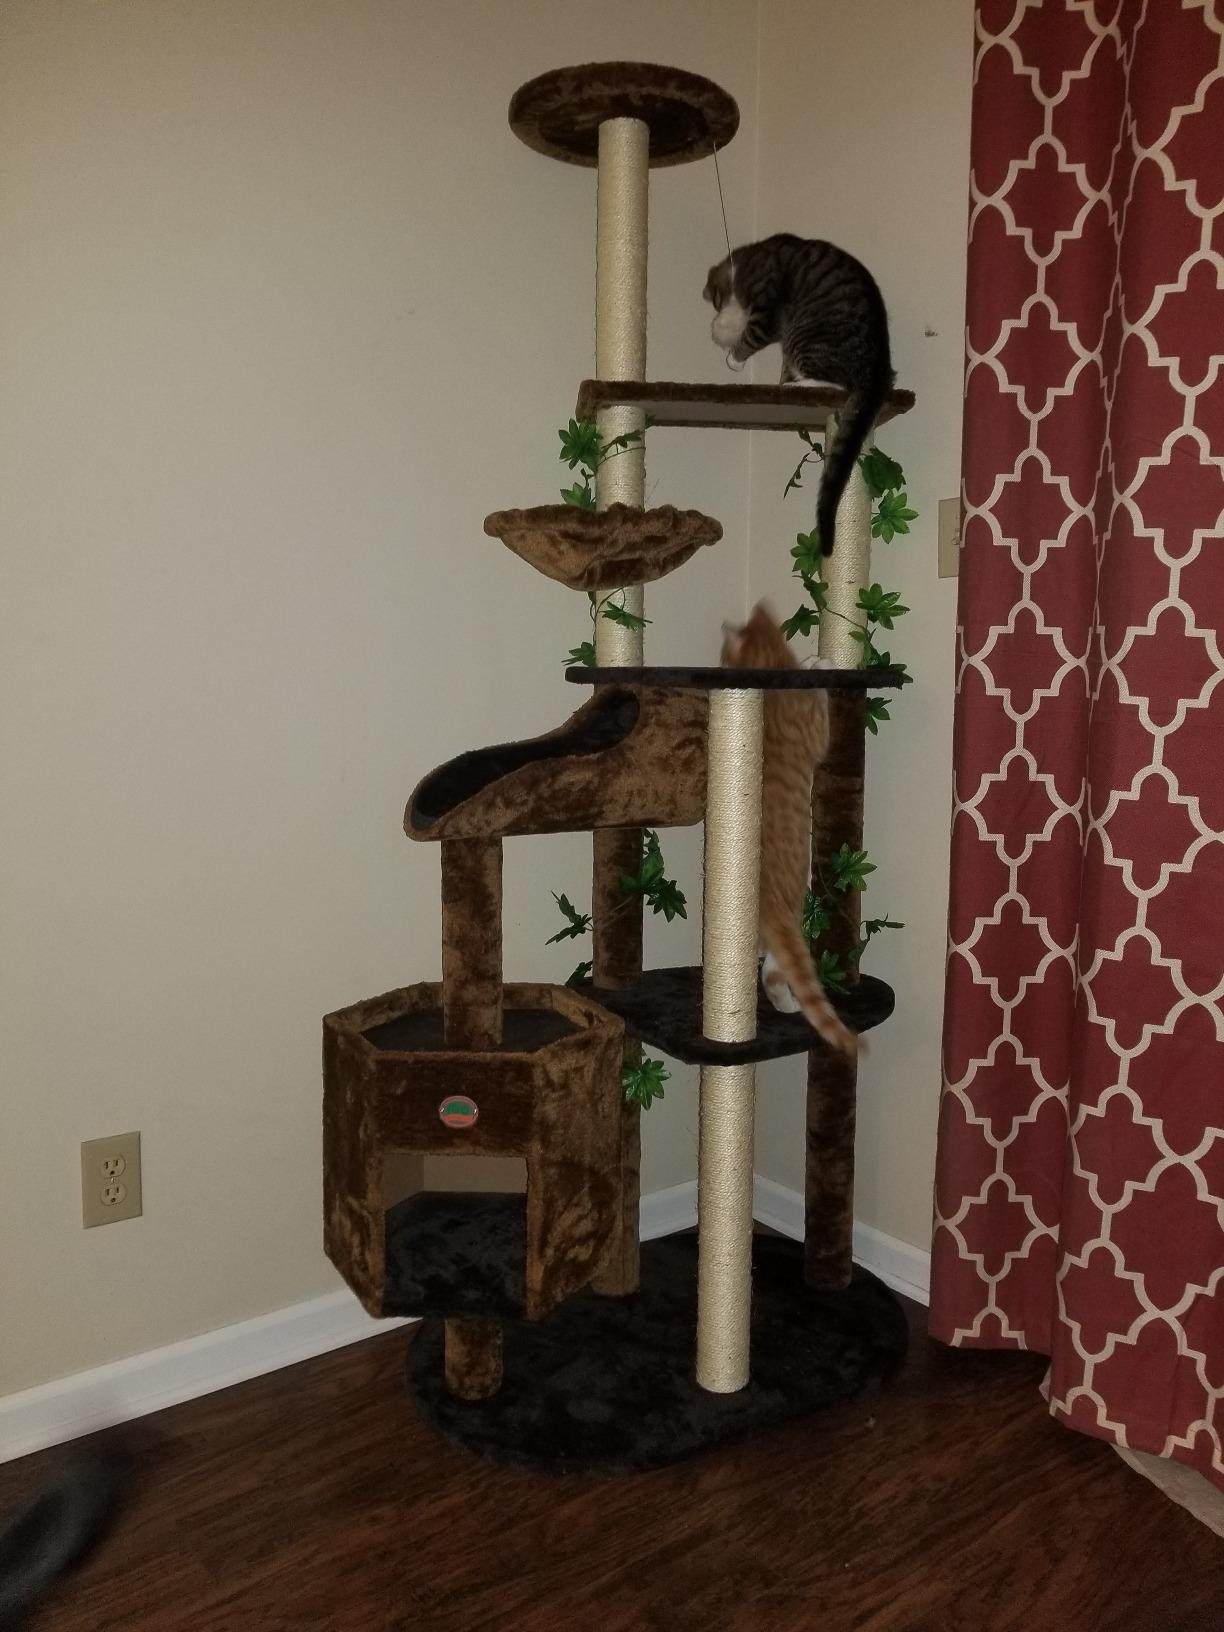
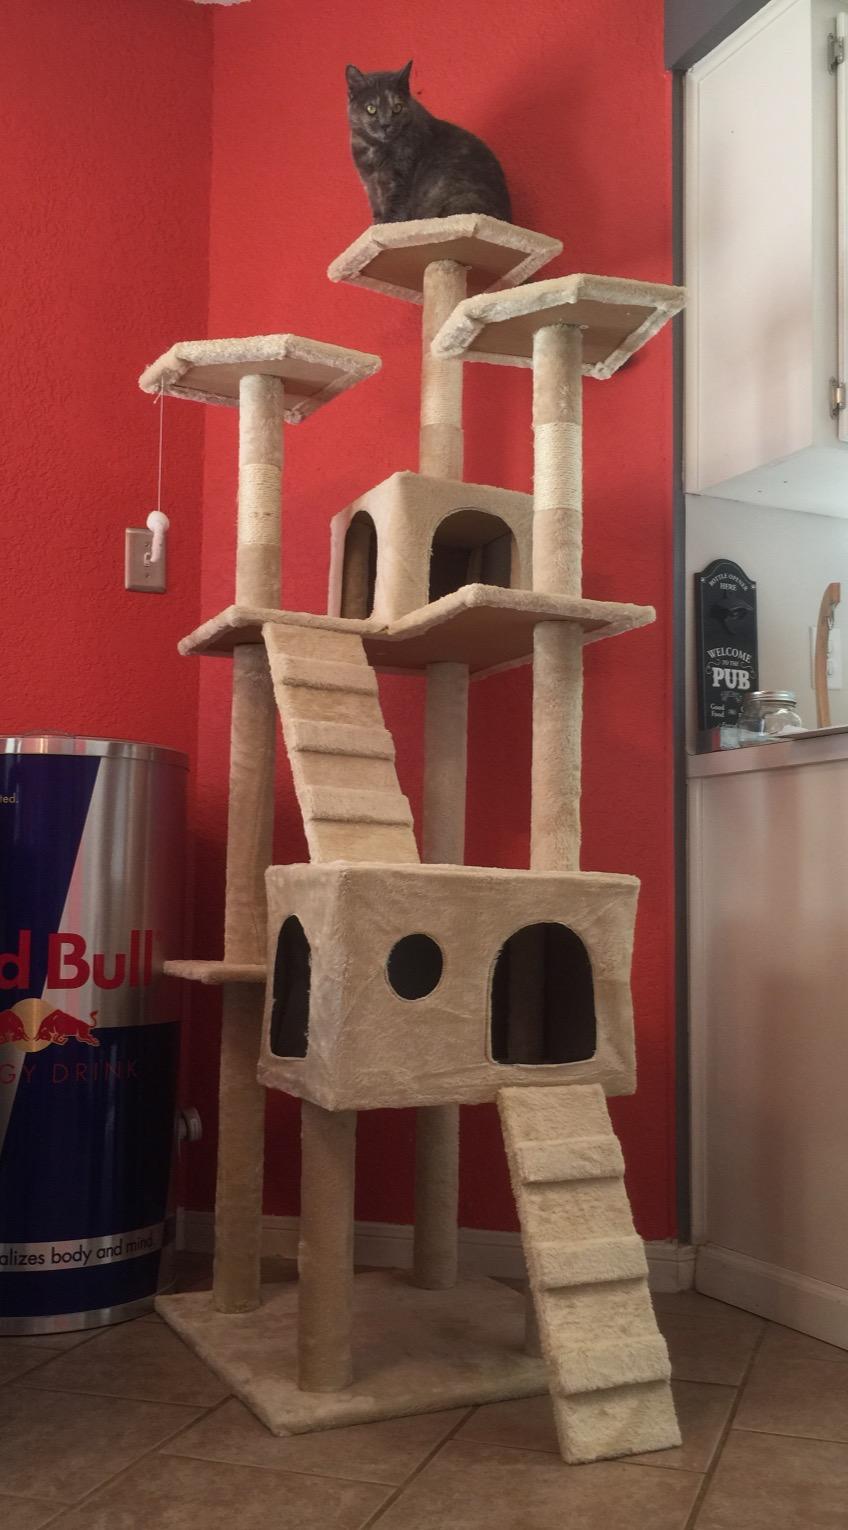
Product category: items_cat tree
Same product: no